Data structure

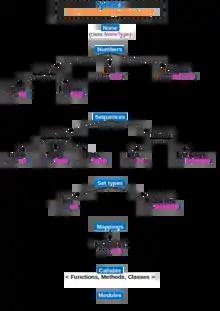
The standard type hierarchy of the programming language Python 3.

There are numerous types of data structures, generally built upon simpler primitive data types. Well known examples are: